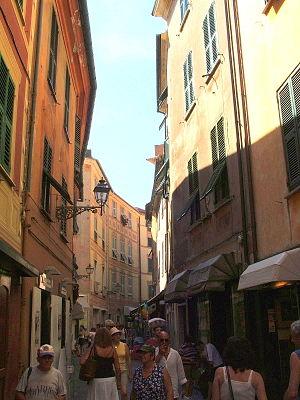
Sestri Levante est une commune de la ville métropolitaine de Gênes dans la région Ligurie en Italie.